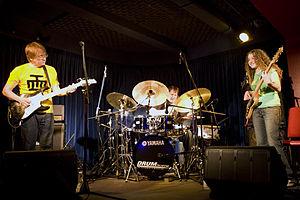
Wayne Krantz est un guitariste de Jazz fusion américain. Il s'est notamment produit aux côtés de Steely Dan, Chris Potter, John Zorn, Michael Brecker et Billy Cobham, et joue actuellement dans son propre groupe avec Tim Lefebvre et Keith Carlock.